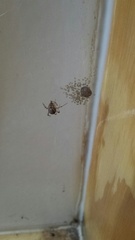
Species: Parasteatoda_tepidariorum